Off-World Interceptor

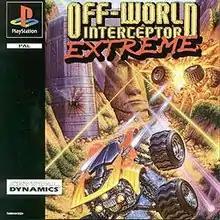

Off-World Interceptor is a 1994 third-person vehicular combat video game, developed and published by Crystal Dynamics and originally released on 3DO. An alternate version of the game was later released for the Sega Saturn and PlayStation consoles, named Off-World Interceptor Extreme. The two versions of the game have identical core gameplay elements, though the Extreme version is tweaked to feel more like the arcade mode in the original "Off-World Interceptor".